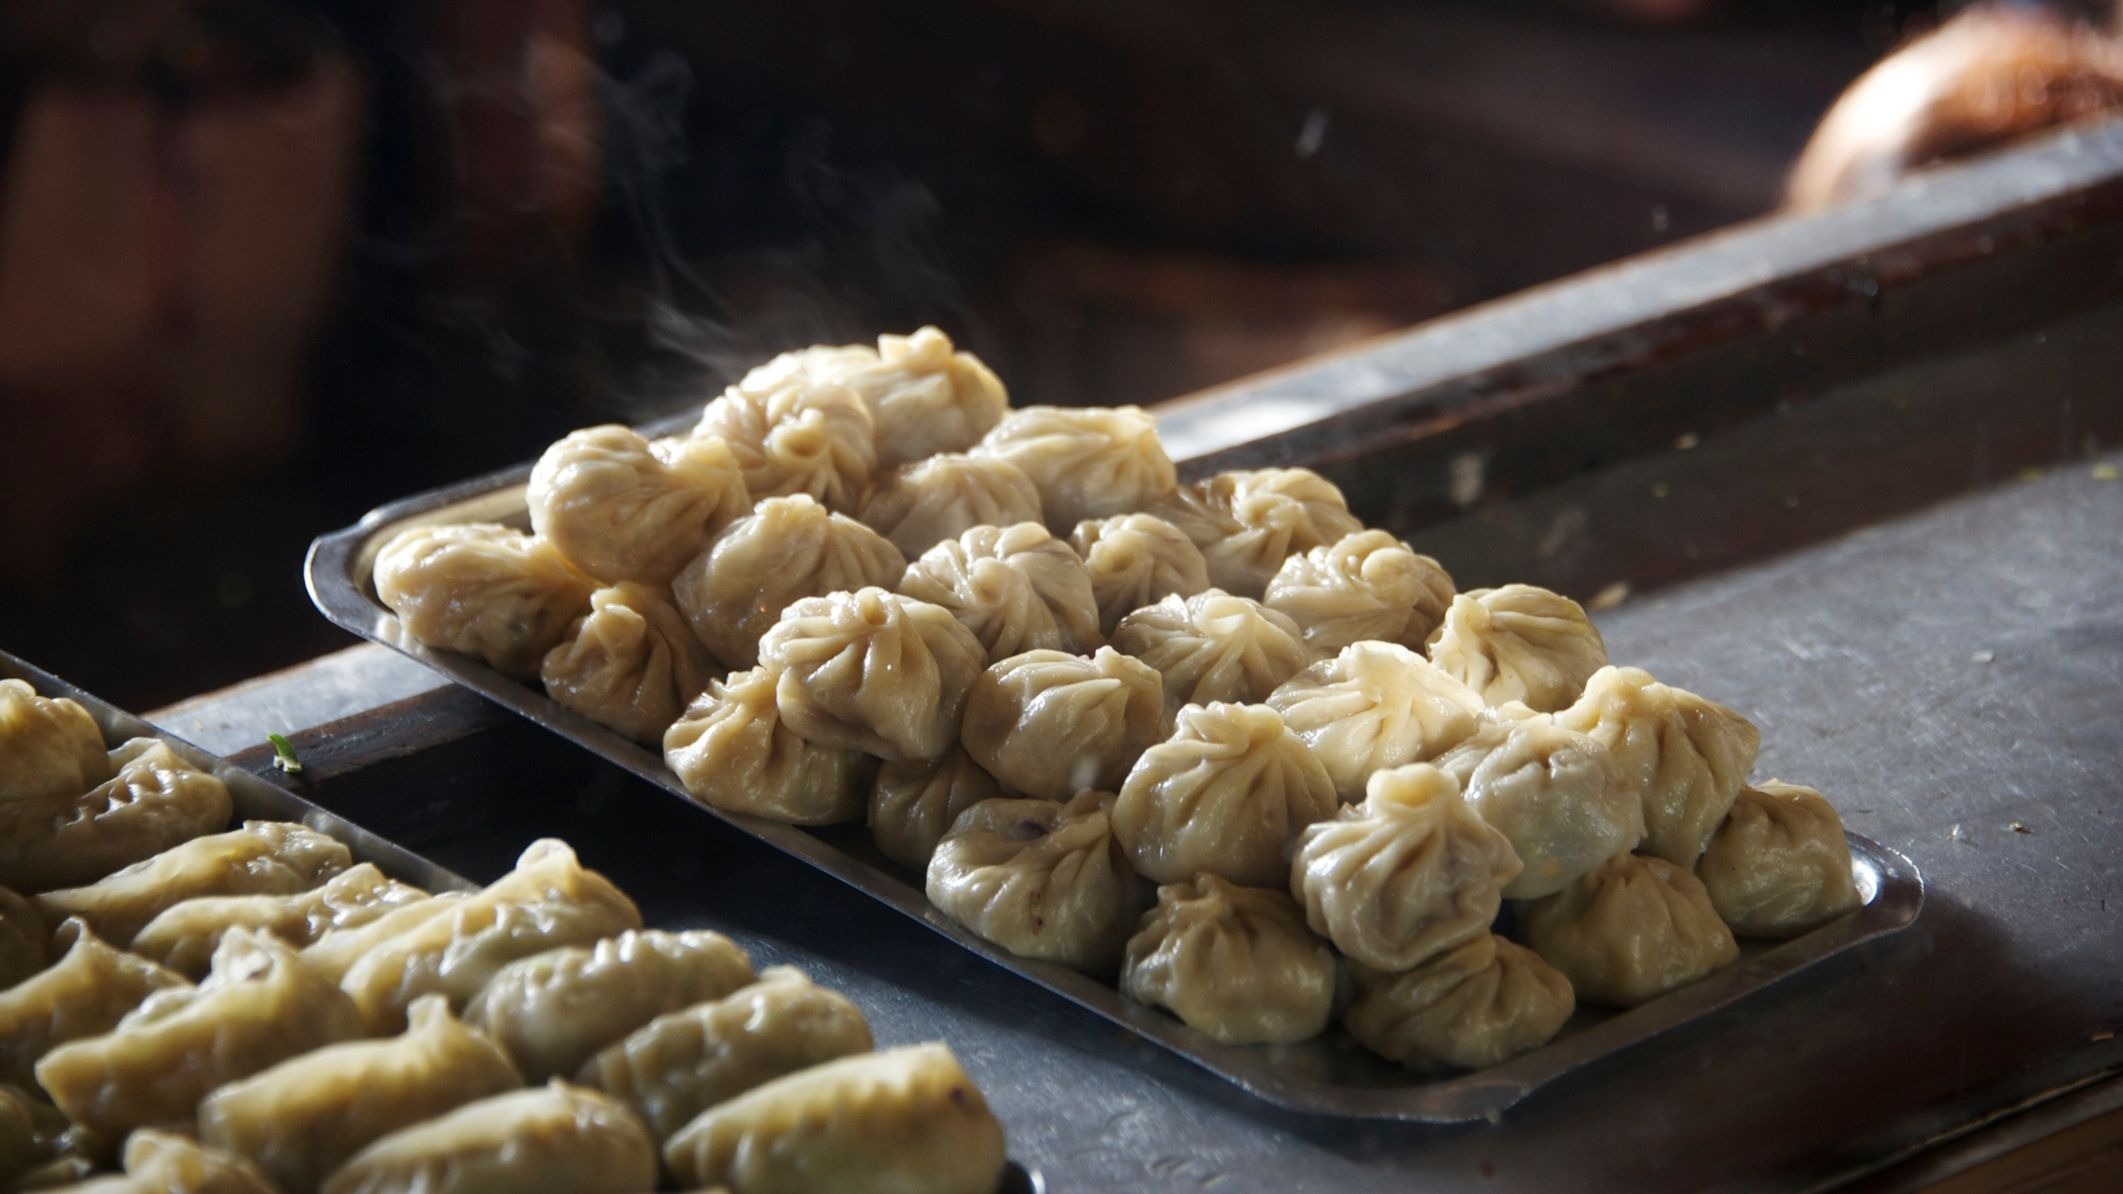
Dish: momos